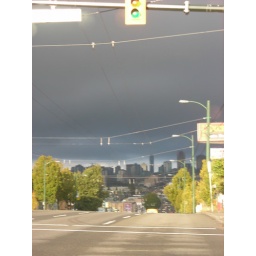
Weird sky on the way into work this morning driving down Hastings Street. Big dark cloud hanging over the city.